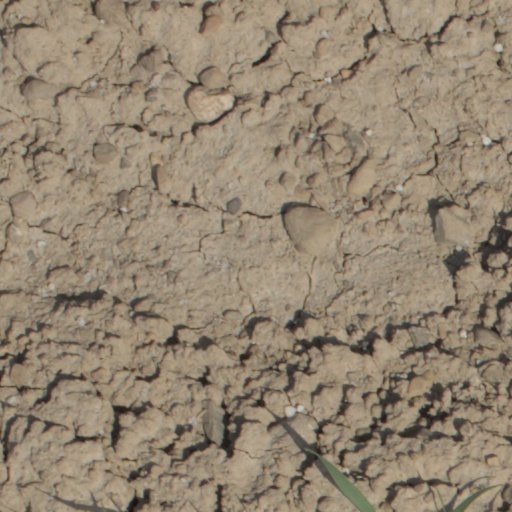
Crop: wheat